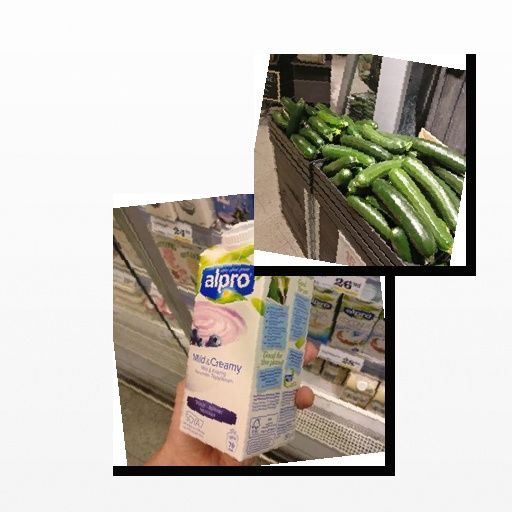
Food items: zucchini, blueberry_soyghurt